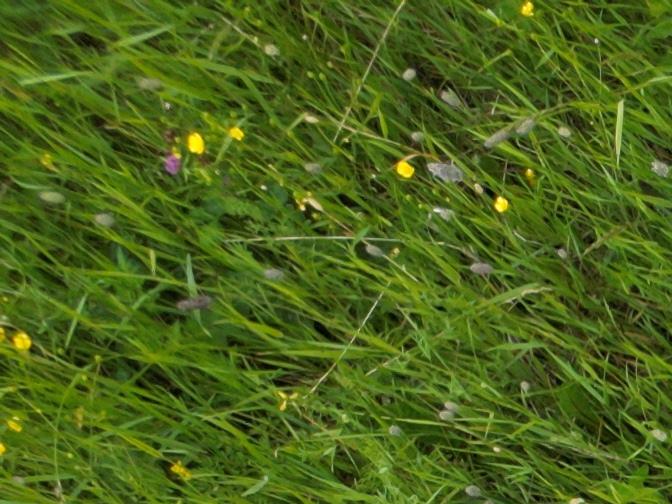
Flowers visible:  daisy flowers